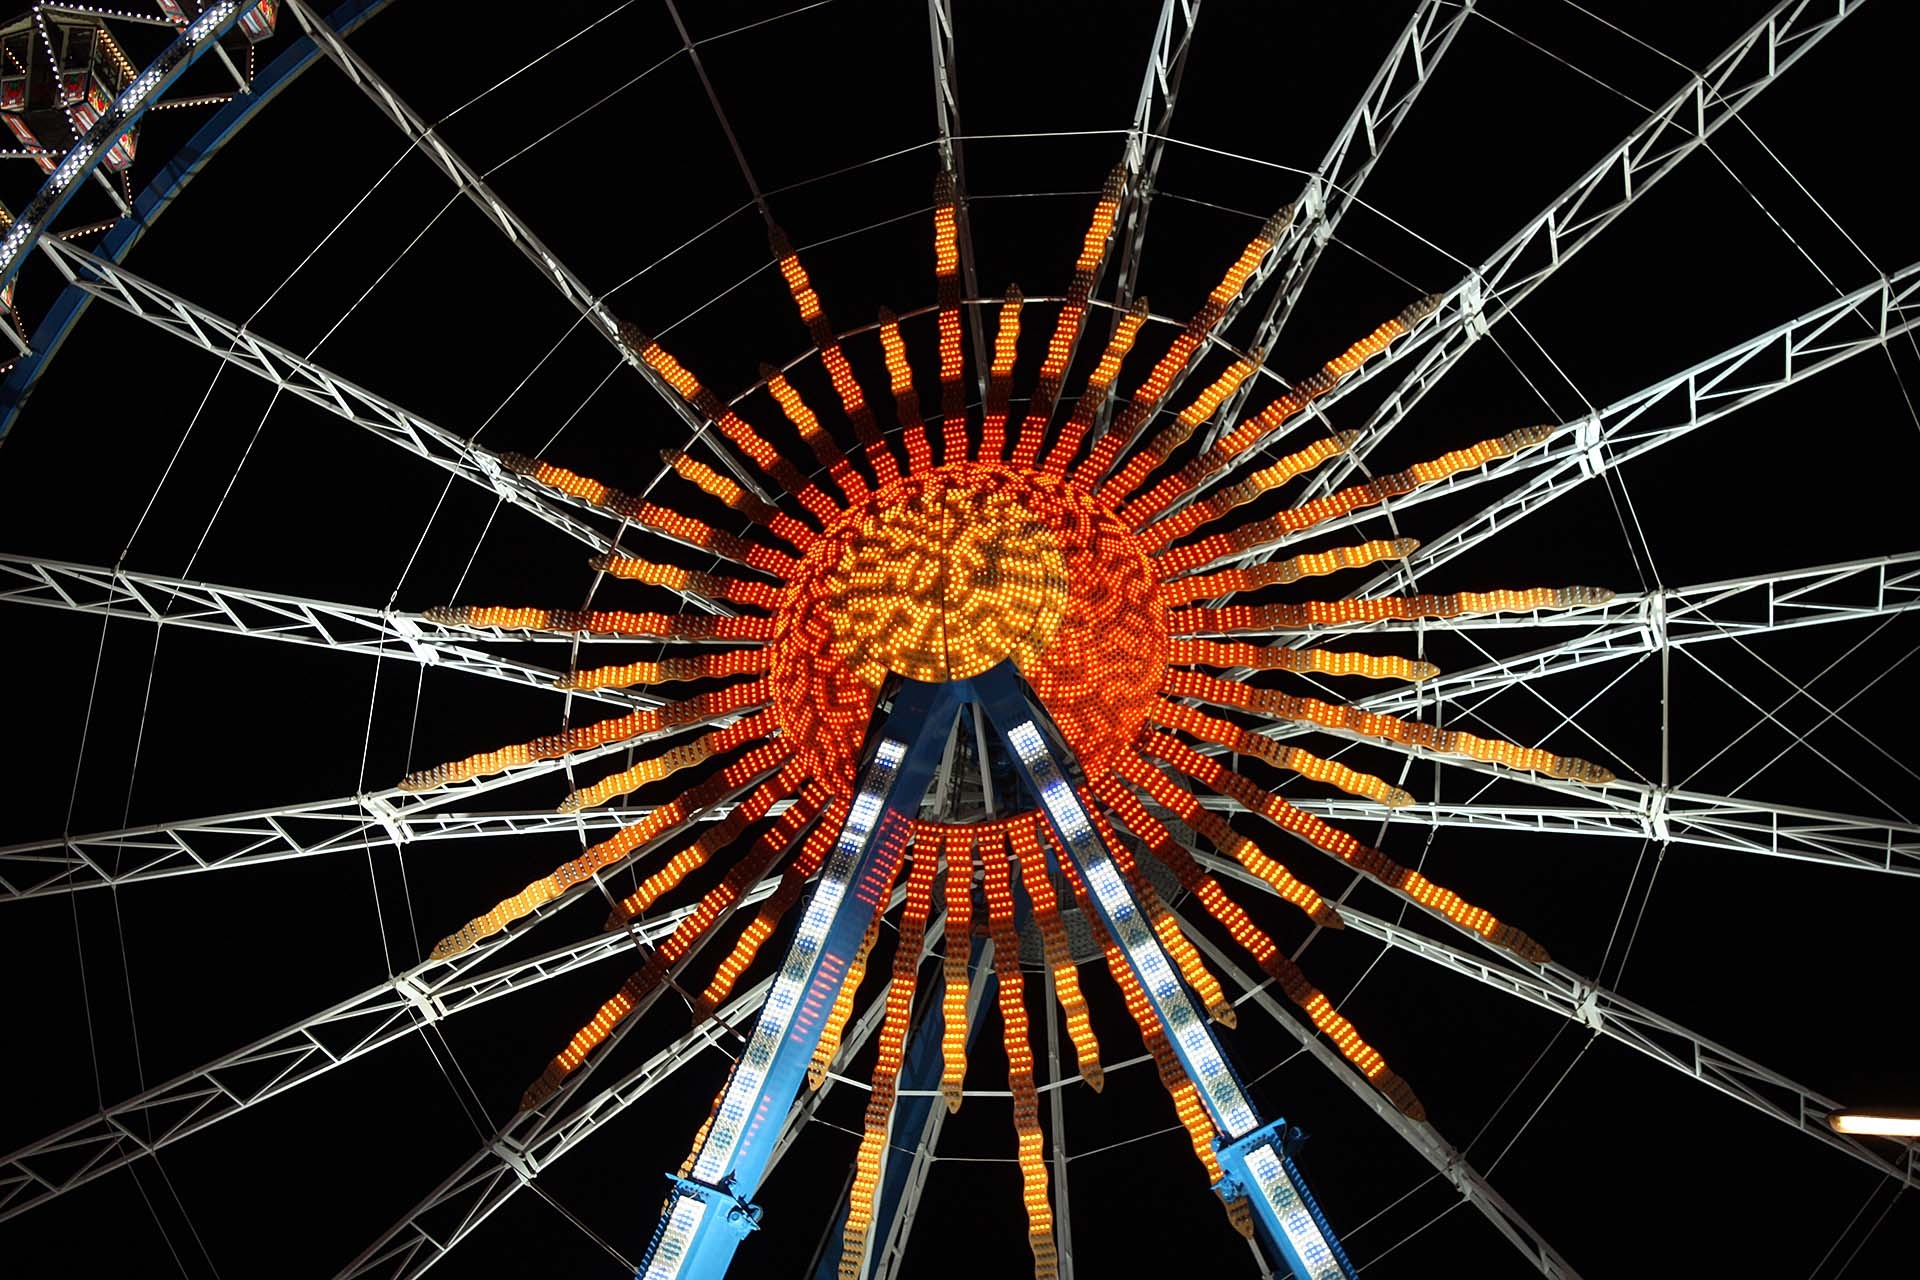
recreation, ferris wheel, ride, circle, symmetry, tourist attraction, tradition, munich, oktoberfest, outdoor recreation, geographical feature